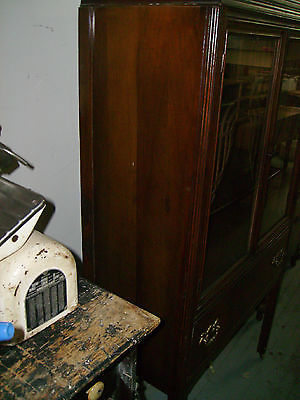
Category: cabinet